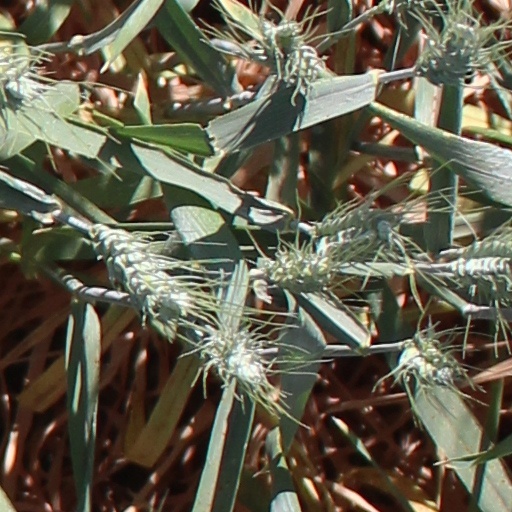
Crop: wheat